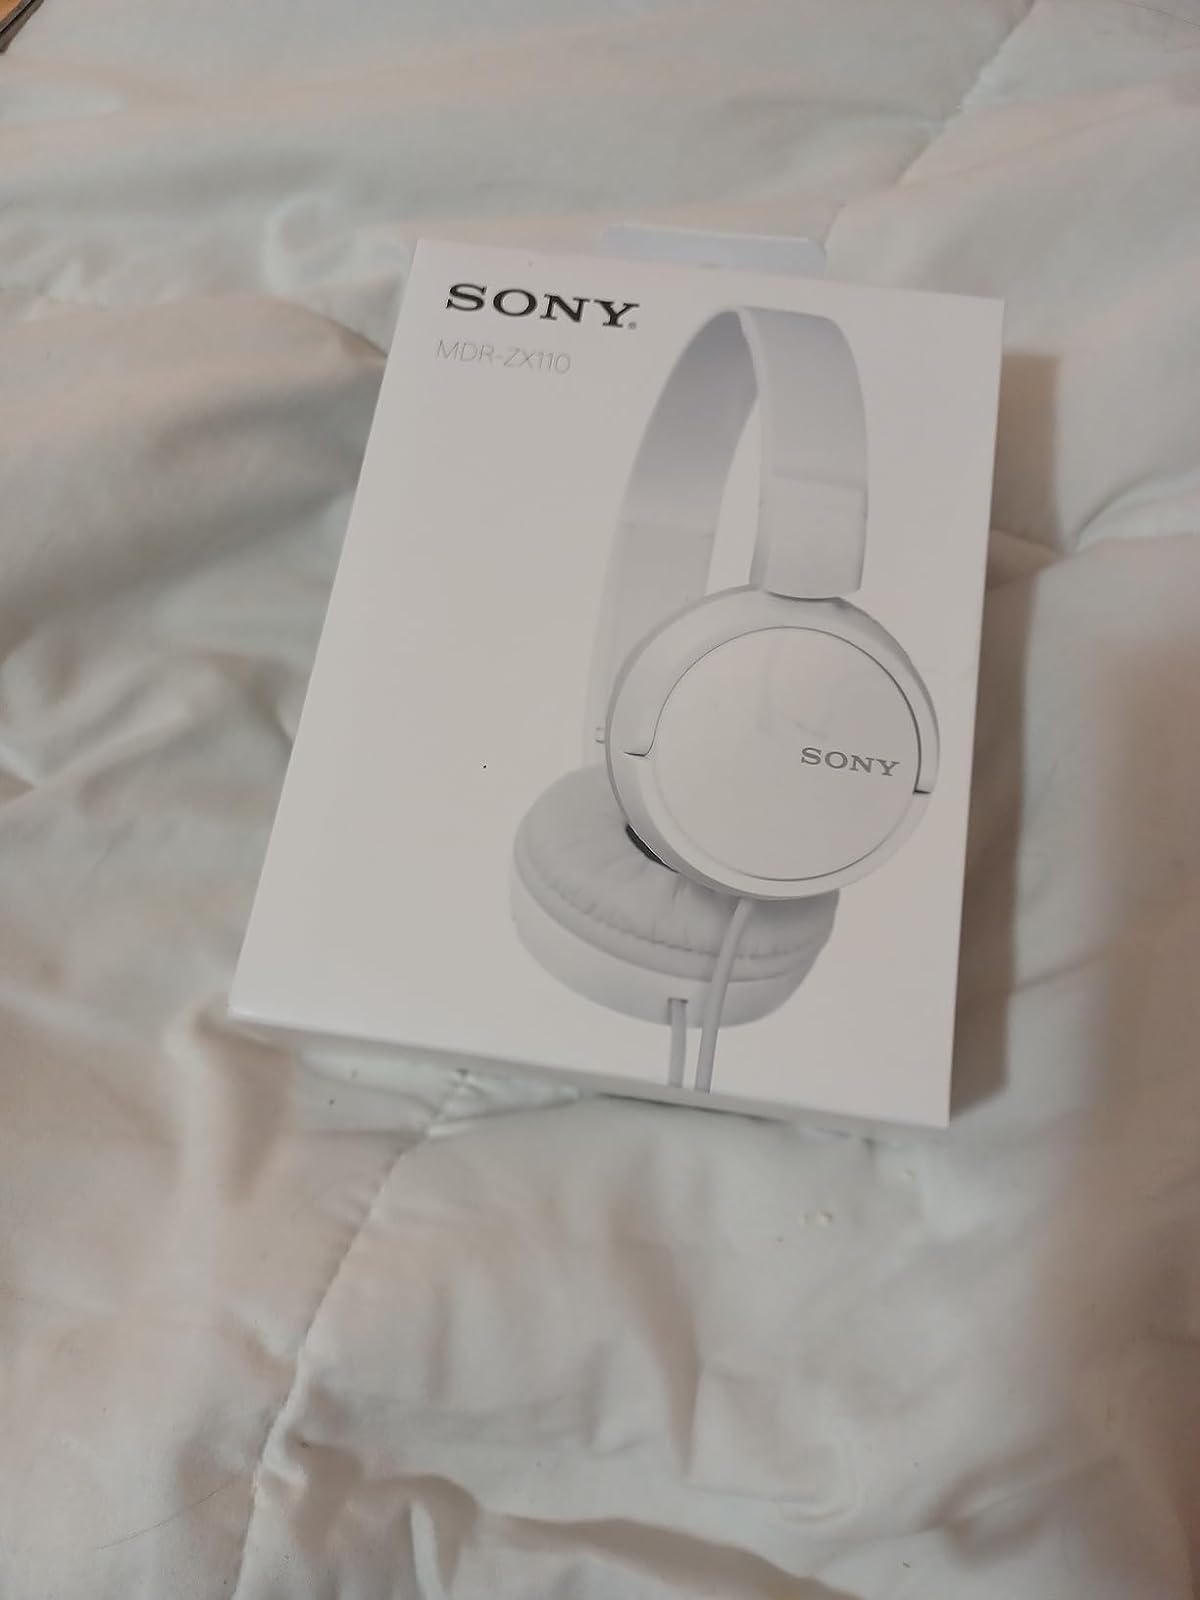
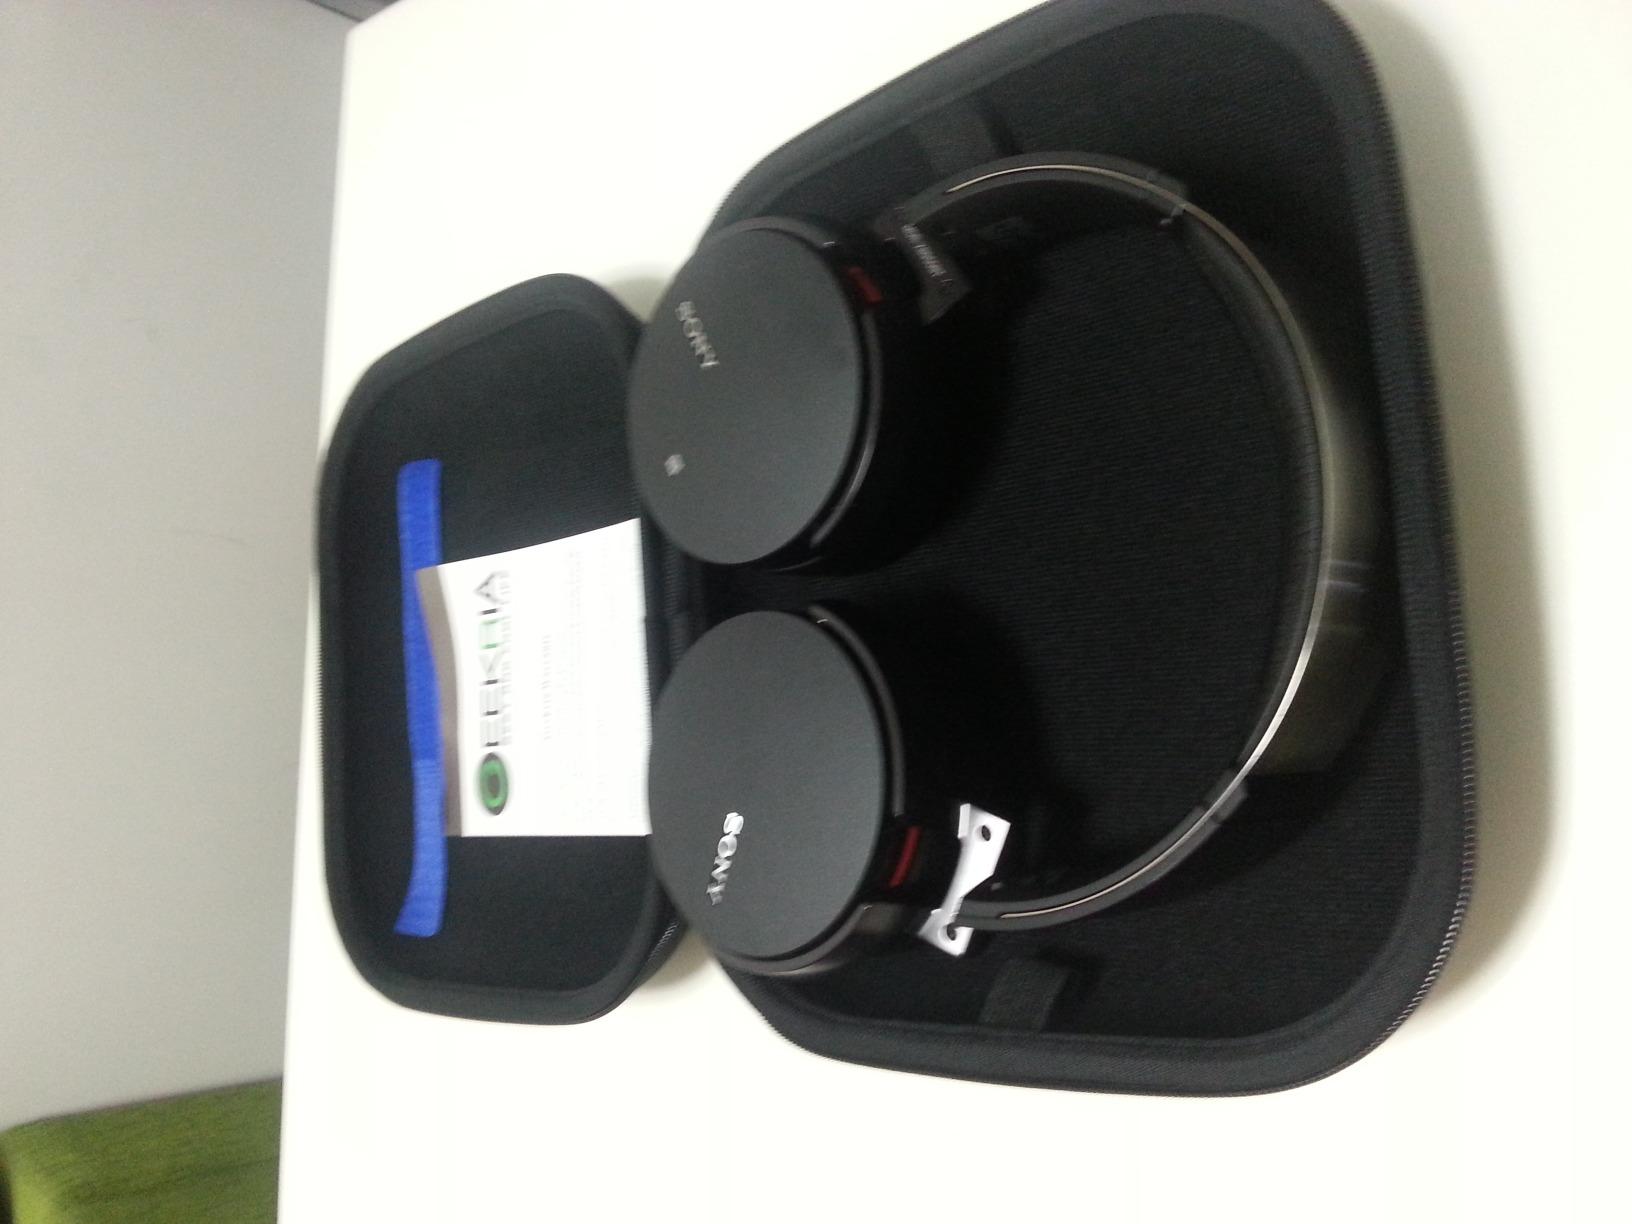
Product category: headphones
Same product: no